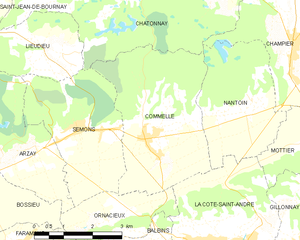
Porte-des-Bonnevaux est une commune nouvelle française résultant de la fusion — au 1ᵉʳ janvier 2019 — des communes d'Arzay, Commelle, Nantoin et Semons, située dans le département de l'Isère, en région Auvergne-Rhône-Alpes.